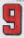
Number: 9